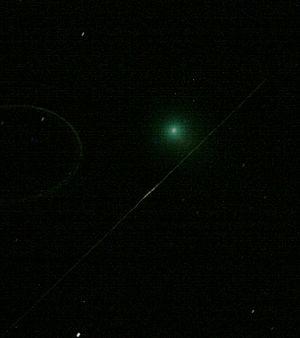
C/2006 M4 (SWAN) est une comète non périodique découverte à la fin du mois de juin 2006 par Robert D. Matson, d'Irvine, en Californie, et Michael Mattiazzo, d'Adélaïde, en Australie-Méridionale, dans des images accessibles au public de l'Observatoire solaire et héliosphérique. Ces images ont été capturées par l'instrument SWAN à bord de SOHO. La comète a été officiellement annoncée après une confirmation au sol par Robert McNaught le 12 juillet.